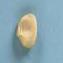
Maize quality: Good